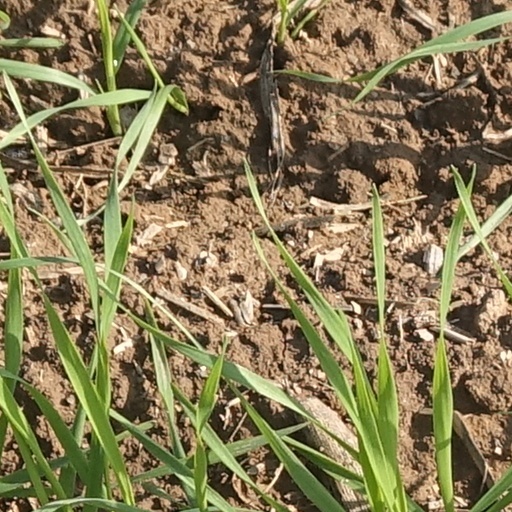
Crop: wheat